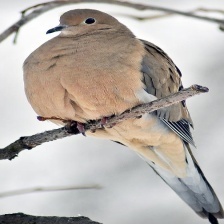
Species: MOURNING DOVE
Scientific name: ZENAIDA MACROURA